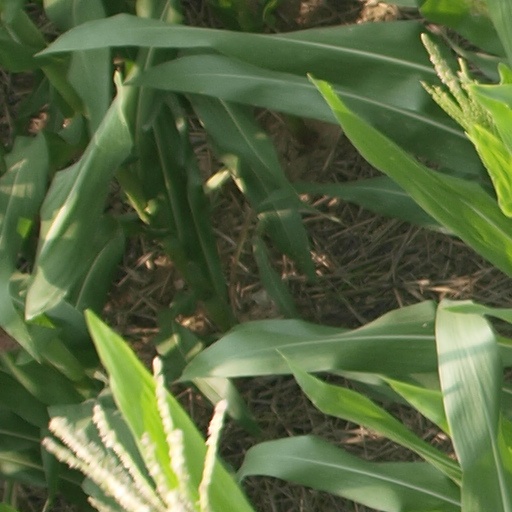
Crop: maize; corn